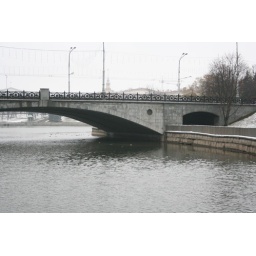
day 6: bridge over troubled water